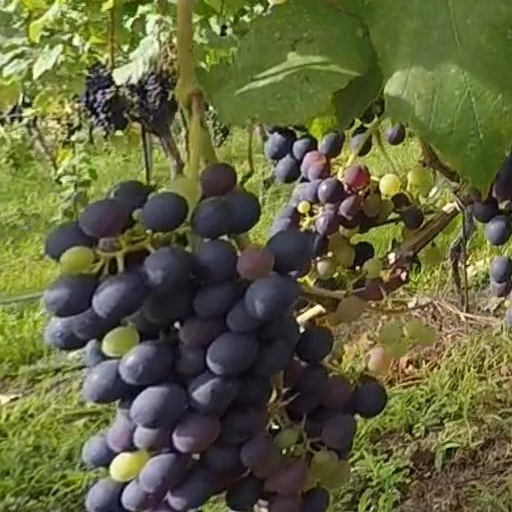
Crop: grape